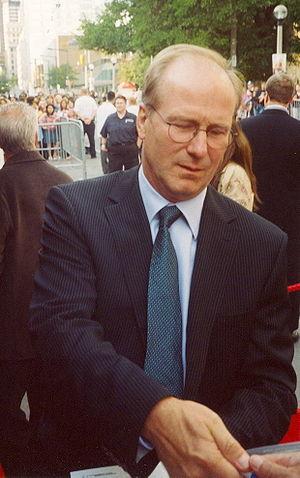
William Hurt, de son vrai complet William McChord Hurt, né le 20 mars 1950 à Washington DC, est un acteur américain.